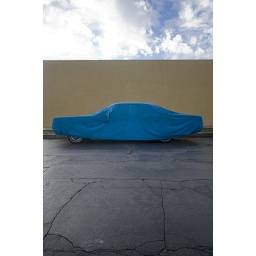
under the blue tarp of sky